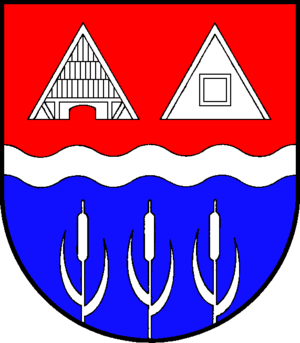
Wattenbek
Coat of arms of Wattenbek
Wattenbek er en kommune og en by i det nordlige Tyskland, beliggende i Amt Bordesholm i den sydøstlige del af Kreis Rendsborg-Egernførde. Kreis Rendsborg-Egernførde ligger i den centrale del af delstaten Slesvig-Holsten.